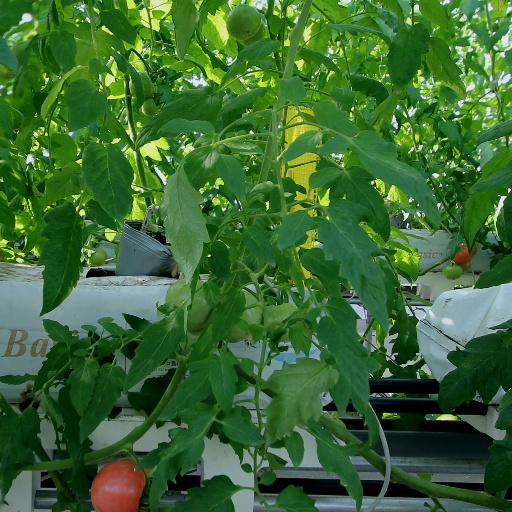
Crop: tomato